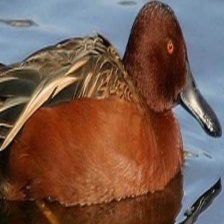
Species: CINNAMON TEAL
Scientific name: ANAS CYANOPTERA
ImageNet parent category: drake